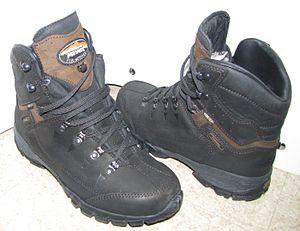
Meindl Gastein Chaussures chaudes pour femmes de pointure 40. Tige: cuir nubuck ciré imperméable. Doublure: 100% laine de mouton, membrane Gore-Tex. Semelle
Meindl fondée en 1683 par Petrus Meindl est une marque allemande basée en Bavière spécialisée dans la fabrication de matériel de montagne et d'alpinisme, vêtements, chaussures, etc.